Cale Yarborough Motorsports

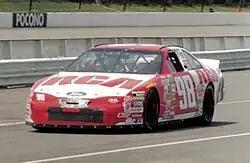
The No. 98 car in 1997.

RCA became the team's new primary sponsor in 1995, and Mayfield had an eighth-place run at Pocono Raceway, finishing 31st in points despite missing four races. In 1996, Mayfield had two top-five finishes and won the pole at the DieHard 500. Towards the end of the season, Mayfield left to drive for Michael Kranefuss, whose previous driver John Andretti moved to 98, finishing fifth at Martinsville Speedway. Andretti won the pole at Talladega again in 1997, and at the Pepsi 400, he led 113 laps and won Yarborough's only race as a car owner.